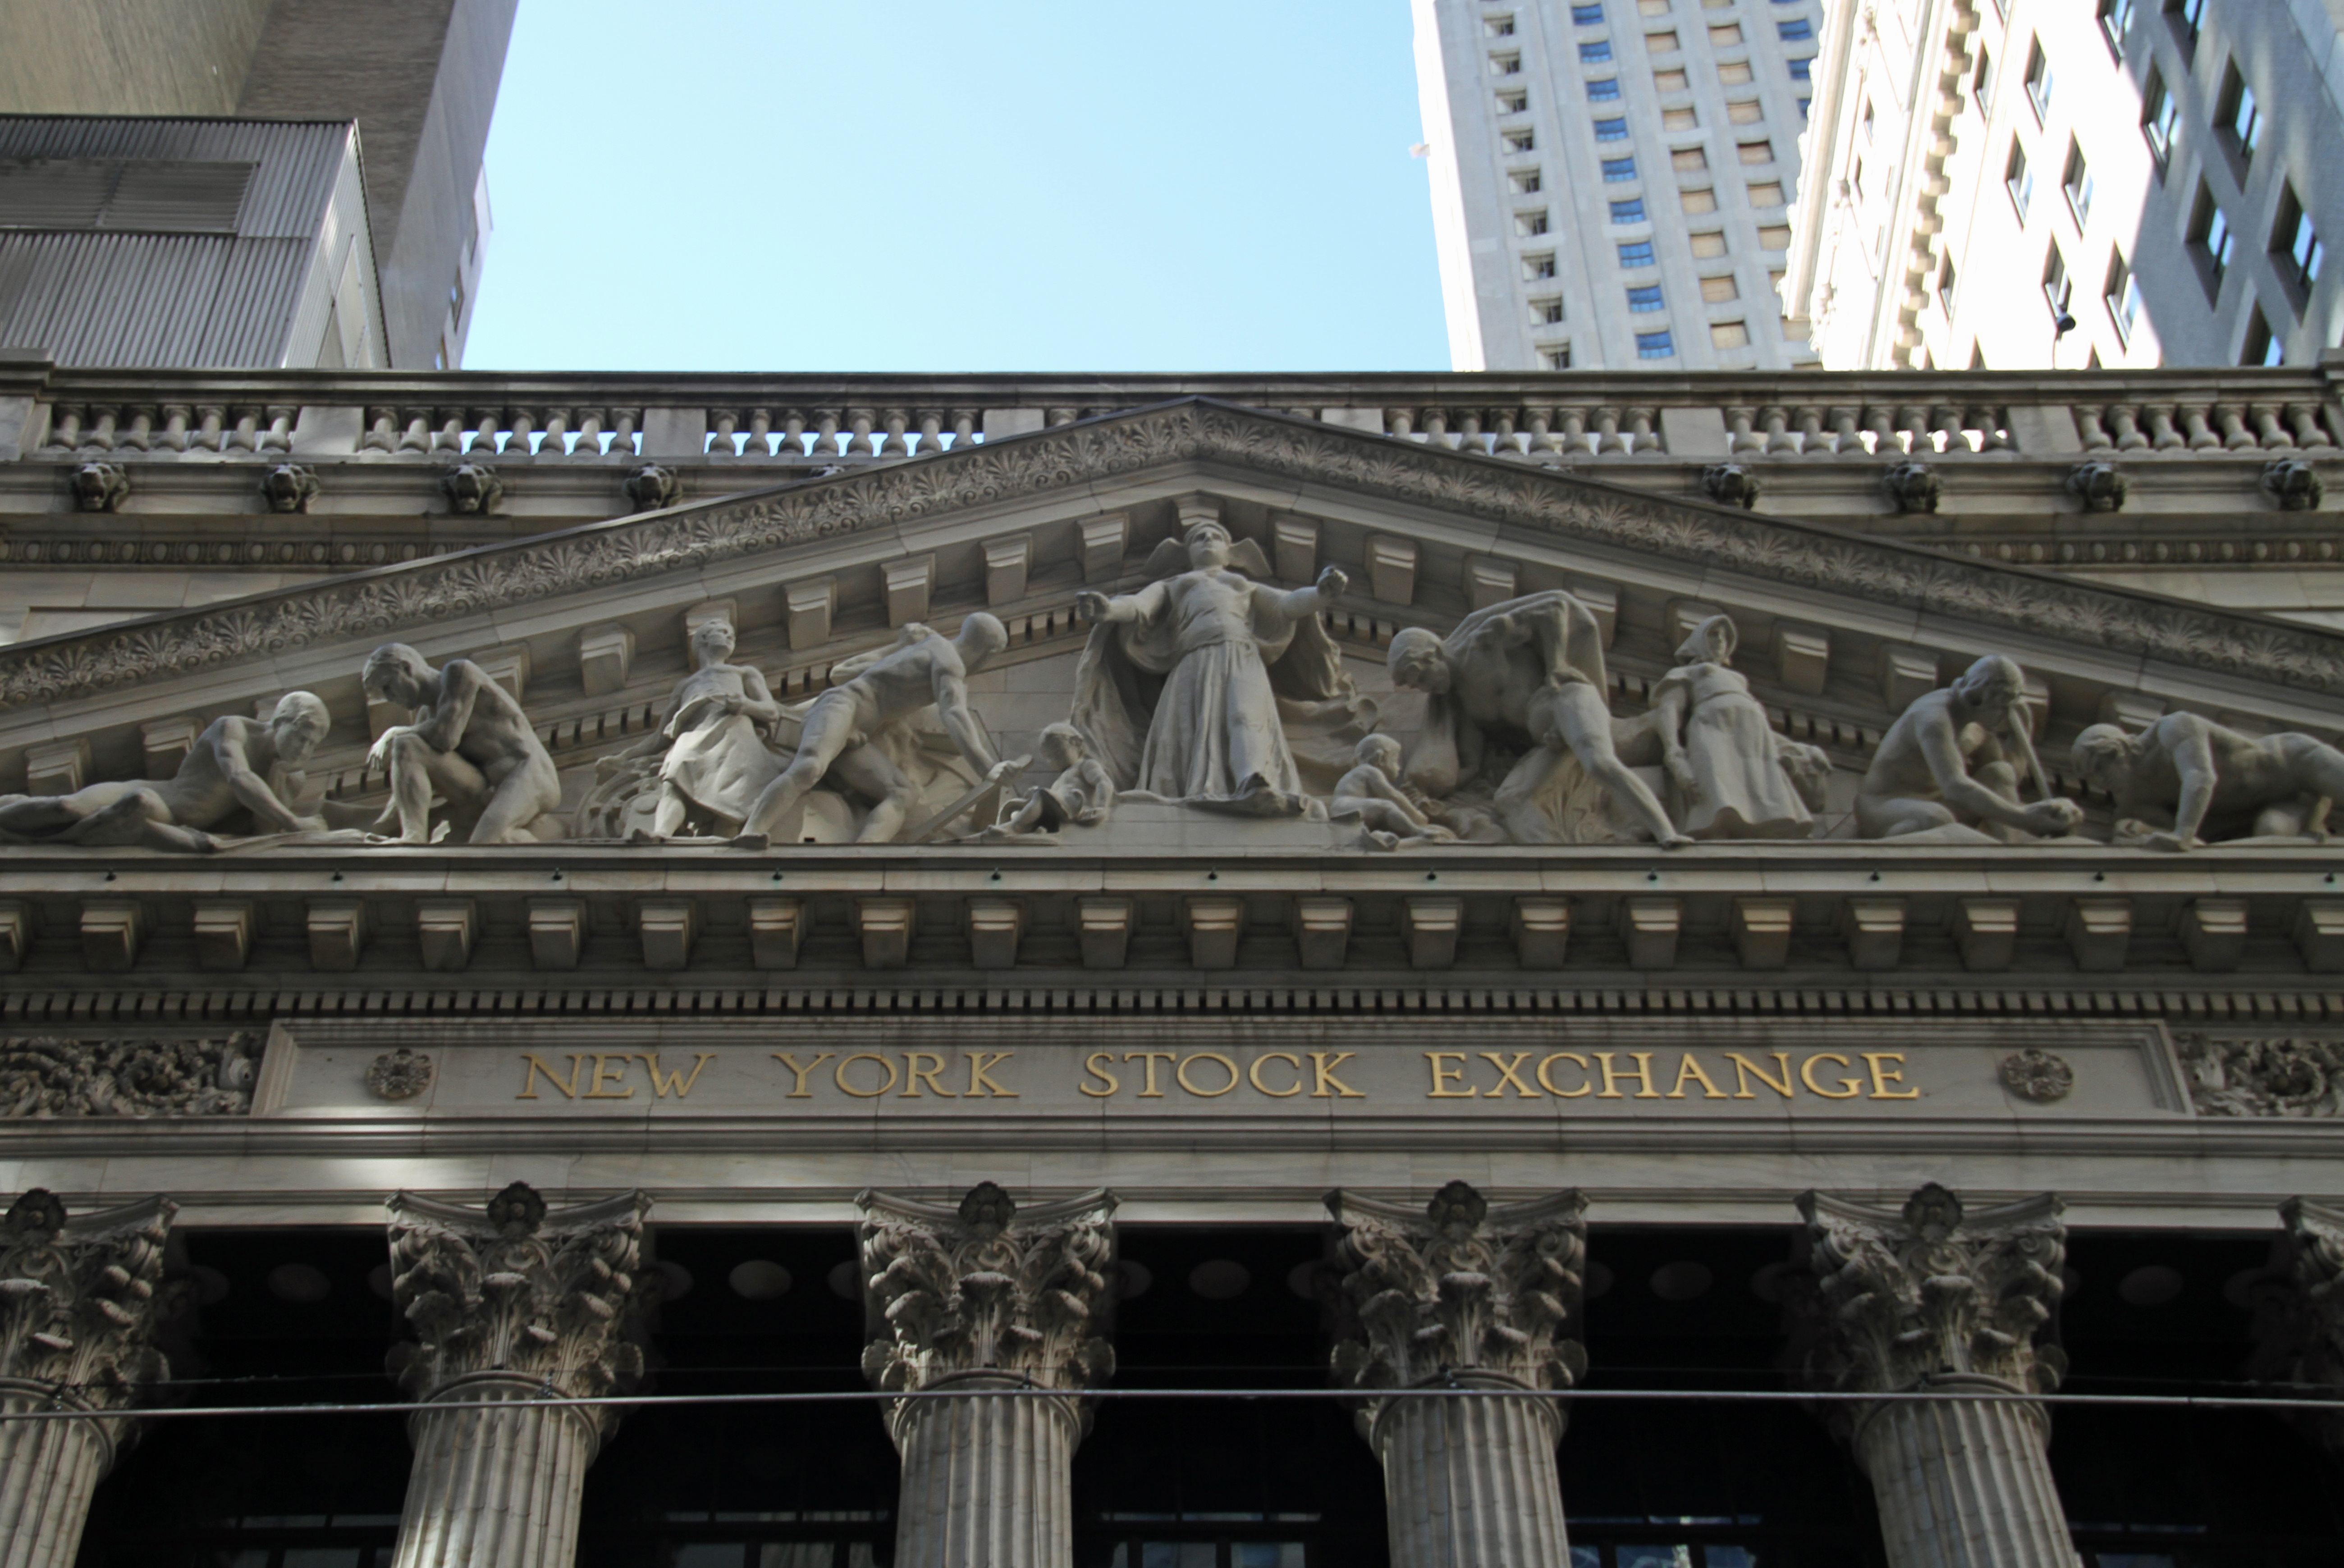
architecture, building, palace, skyscraper, manhattan, opera house, landmark, facade, market, business, wall street, stock, new, york, metropolis, finance, stock exchange